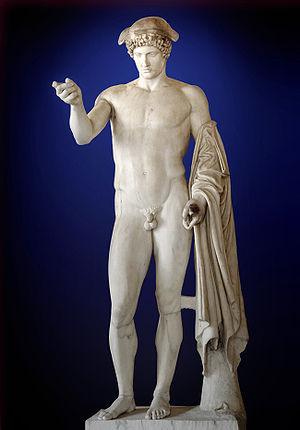
Hermès Logios. Marbre, copie romaine de la fin du Ier siècle-début du IIe siècle ap. J.-C. d'après un original grec du Ve siècle av. J.-C. Italiano: Cosidetto “Hermes Logios”. Marmo, copia romana della fine del I sec.-inizio del II sec. d.C. da un originale greco del V sec. a.C.
Dans la mythologie grecque, Hermès est une des divinités de l'Olympe. Il est le messager des dieux, principalement de Zeus, comme Iris est la messagère d'Héra, donneur de la chance, inventeur des poids et des mesures, gardien des routes et carrefours, dieu des voyageurs, des commerçants, des voleurs et des orateurs. Il conduit les âmes aux Enfers. Son équivalent latin est Mercure.